Kick Boxer

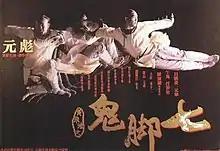
Film poster

Kick Boxer (also known in the West as Once Upon a Chinese Hero and Once Upon a Time in China 6: Kickboxer) is a 1993 Hong Kong martial arts film directed by Wu Ma, who also appears in a supporting role. The film stars and is produced by Yuen Biao, who also serves as the film's action director in the title role.